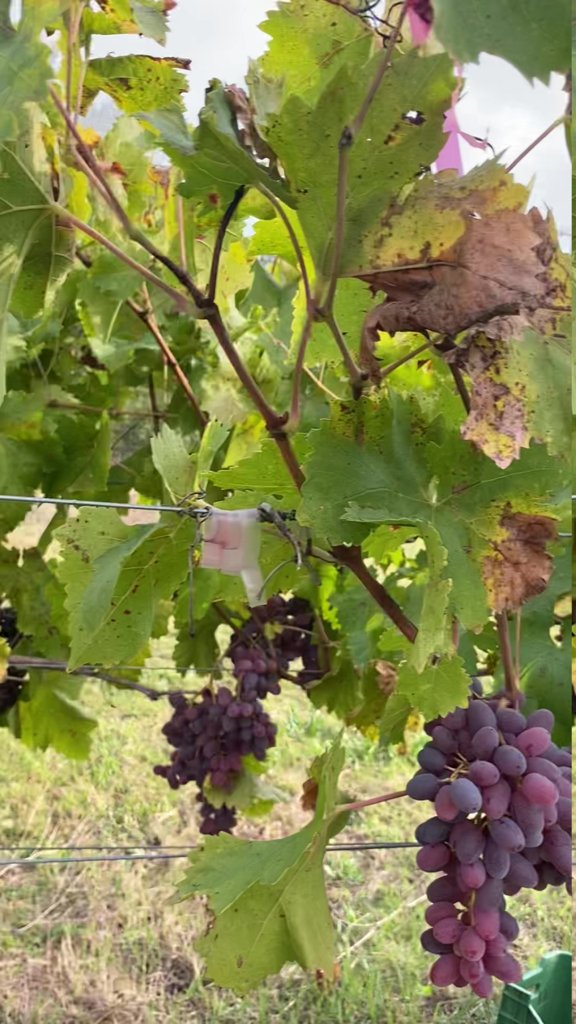
Berries visible: 115
Grape clusters: 3